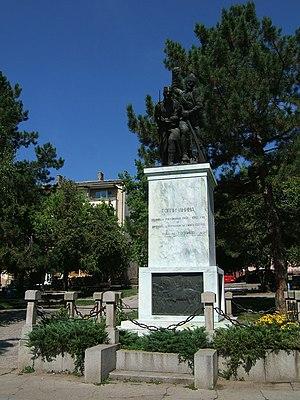
Le monument aux morts de la Toplica 1912-1918 à Prokuplje se trouve à Prokuplje et dans le district de Toplica, en Serbie. Il est inscrit sur la liste des monuments culturels protégés de la République de Serbie.
Cet article recense les monuments culturels du district de Toplica en Serbie.
Les monuments culturels protégés constituent une catégorie de monuments de Serbie inscrits sur une liste de monuments bénéficiant de la protection de l'État. Il s'agit d'une troisième catégorie de monuments protégés classés, par leur importance, après les monuments culturels d'importance exceptionnelle et les monuments culturels de grande importance.